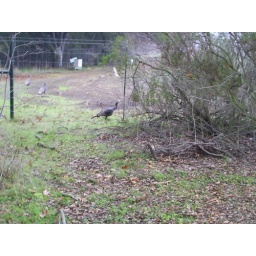
near the water tower